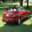
Label: automobile